Prafulla Samantara

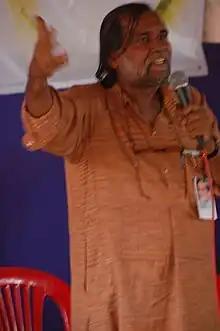

Prafulla Samantara (born 1952) is an Indian environmental activist from Odisha.